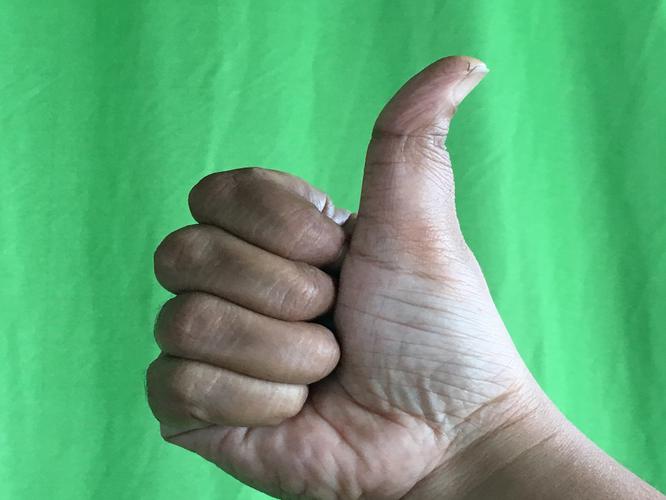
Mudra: Sikharam
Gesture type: single_hand